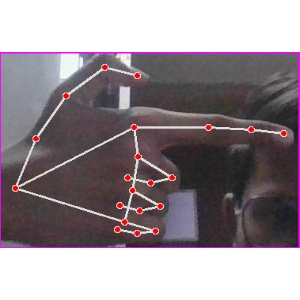
अक्षर: ब